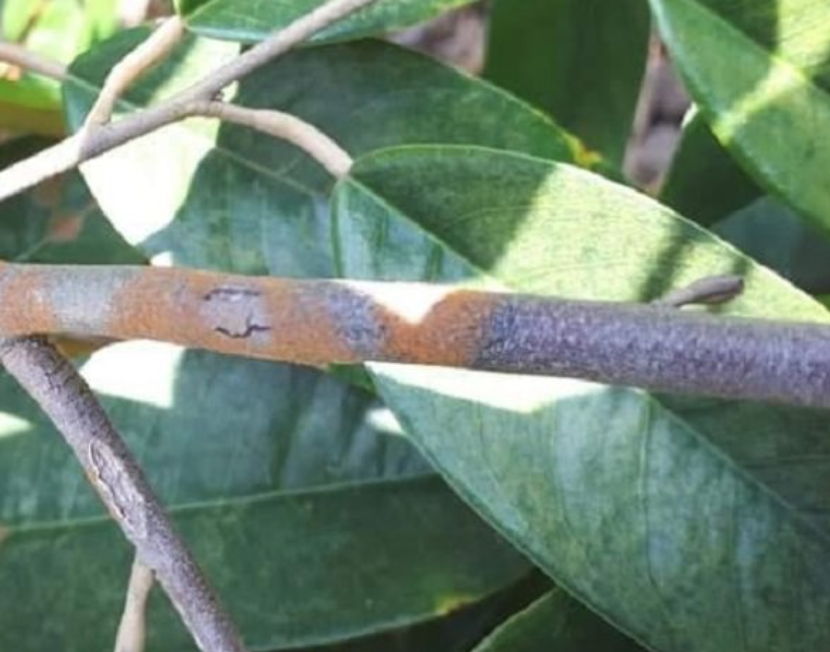
Label: pink_disease